Zhen'an railway station

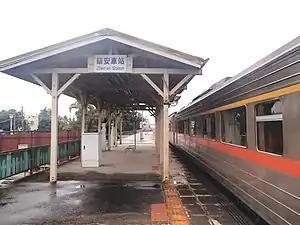
Station platform

Zhen'an railway station is a railway station located in Linbian Township, Pingtung County, Taiwan. It is located on the Pingtung line and is operated by Taiwan Railways. The defunct Donggang line branched off from this station.